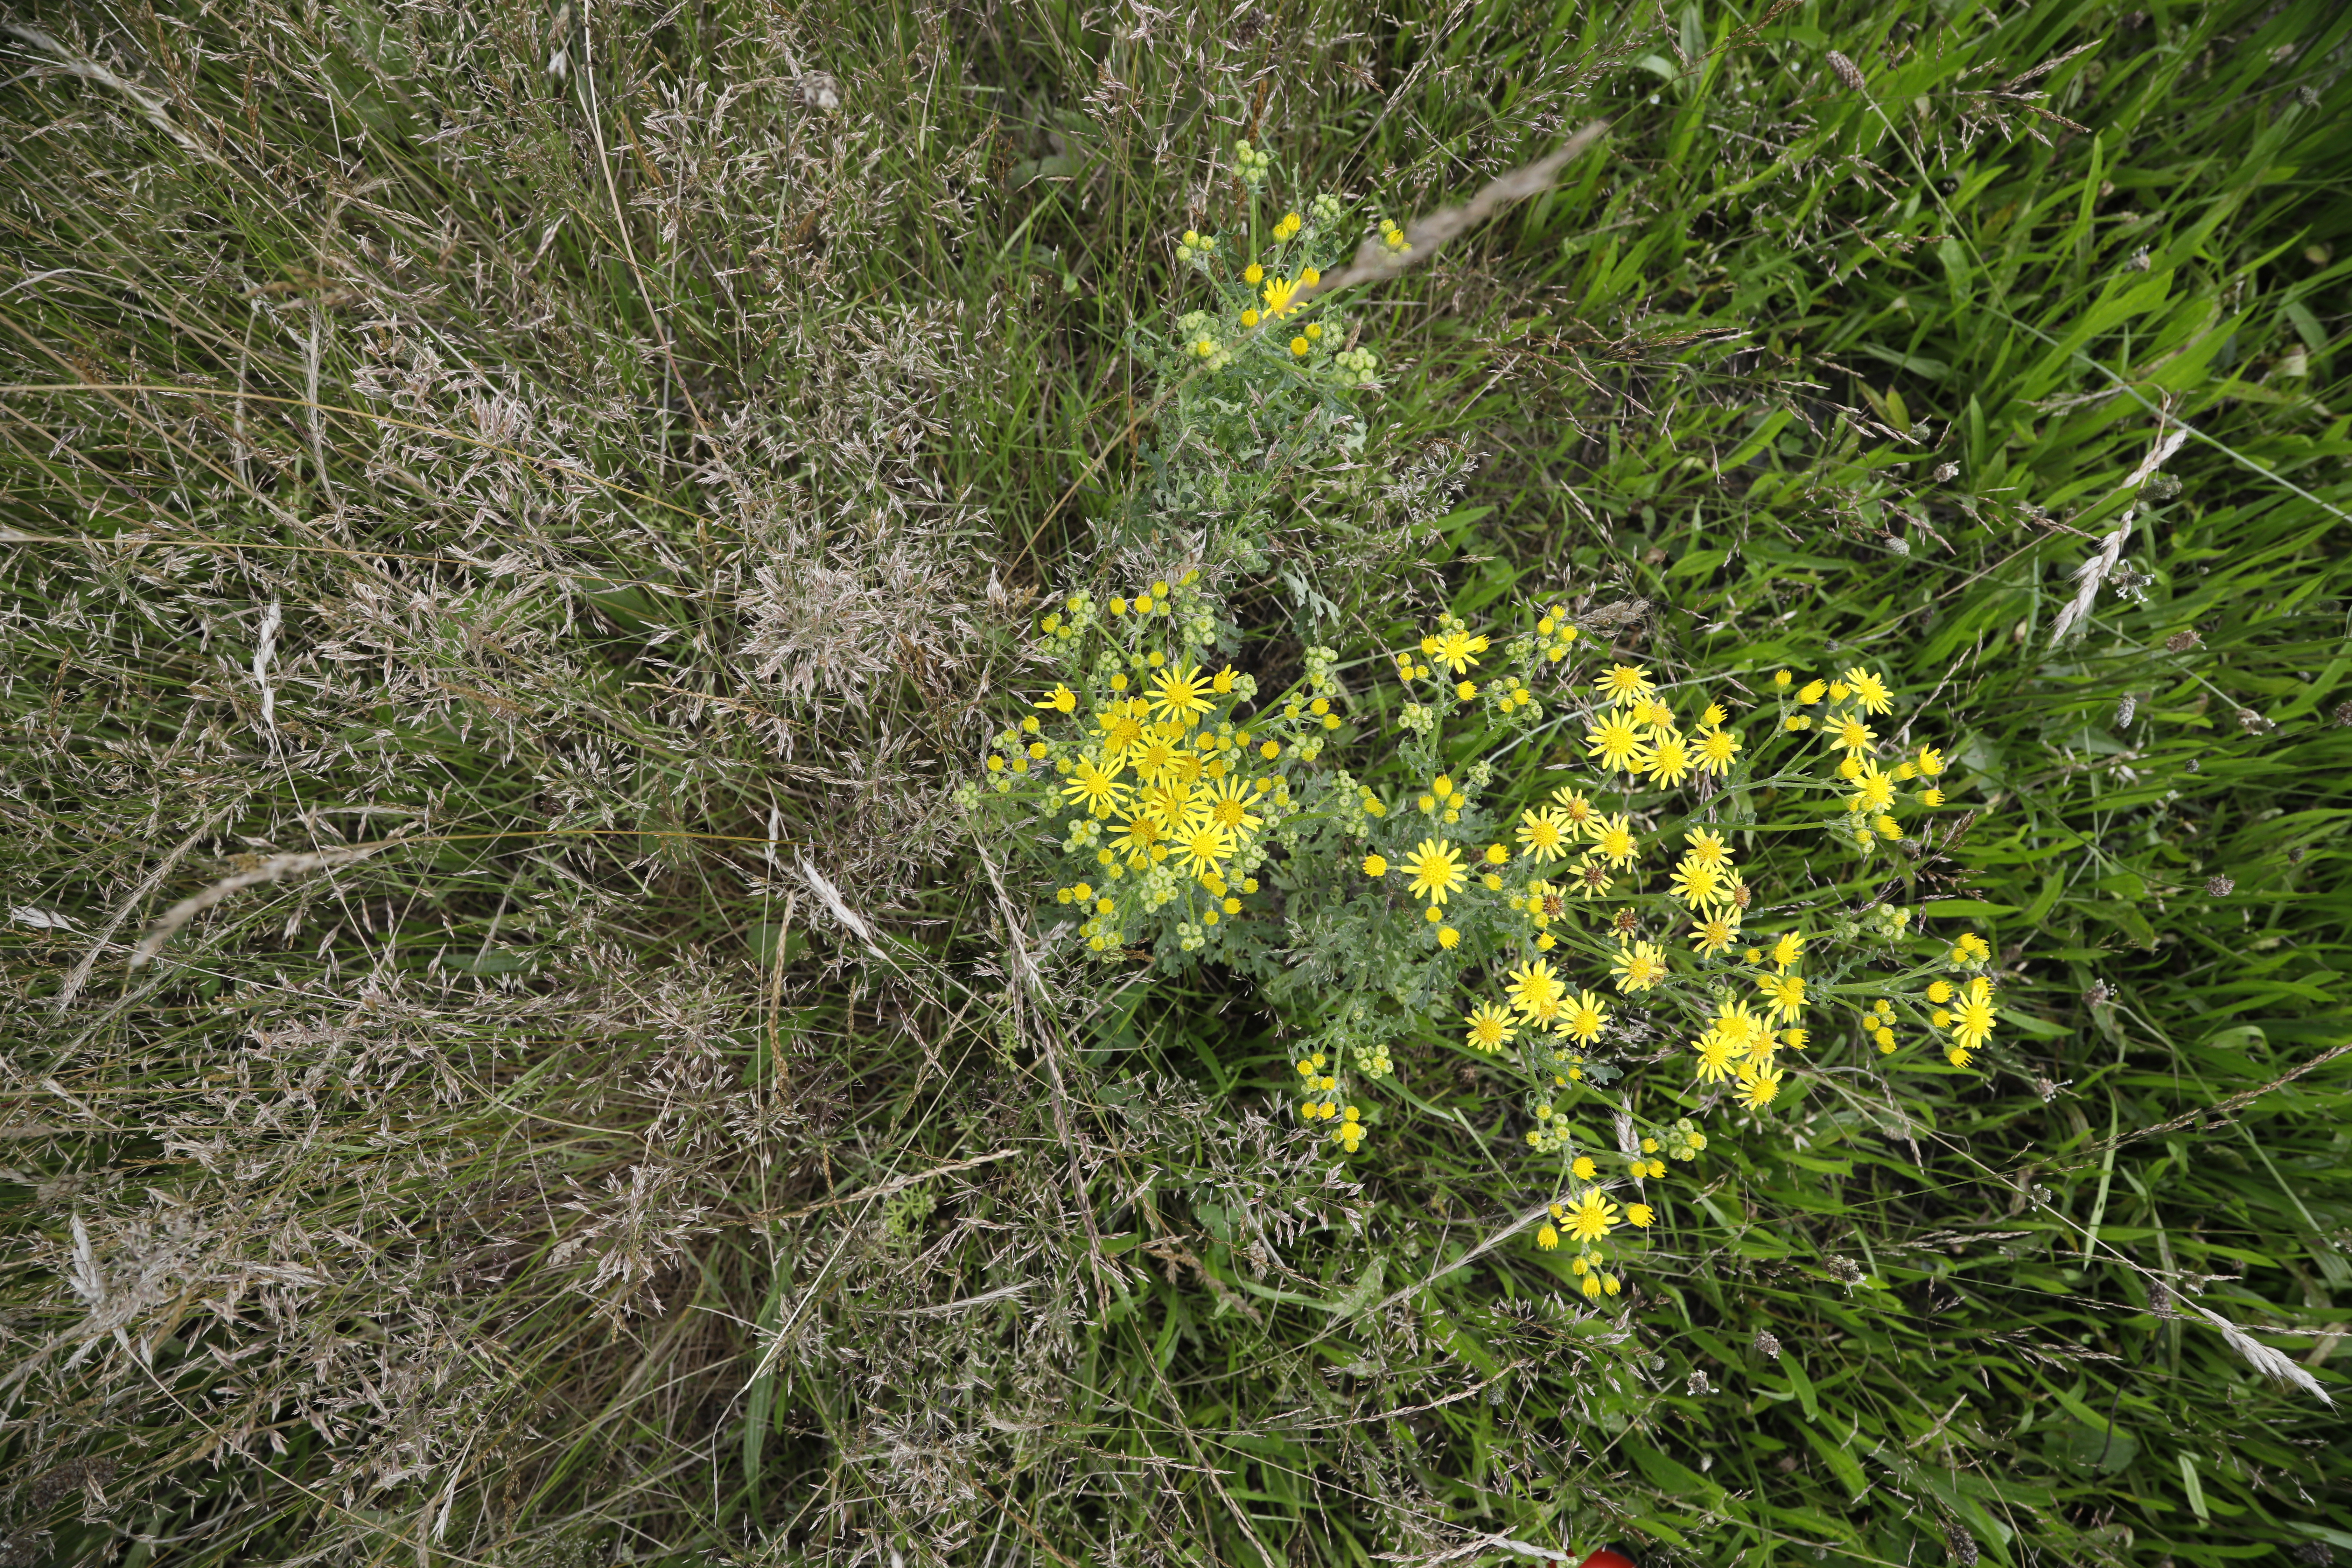
Plant species: Jacobaea vulgaris, Plantago lanceolata